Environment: real
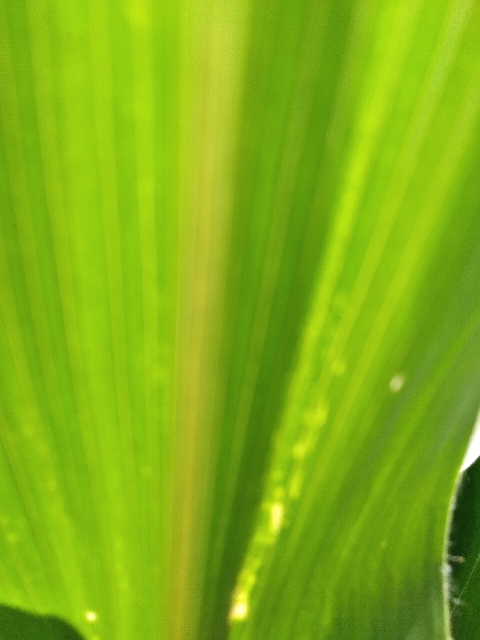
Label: lethal_necrosis